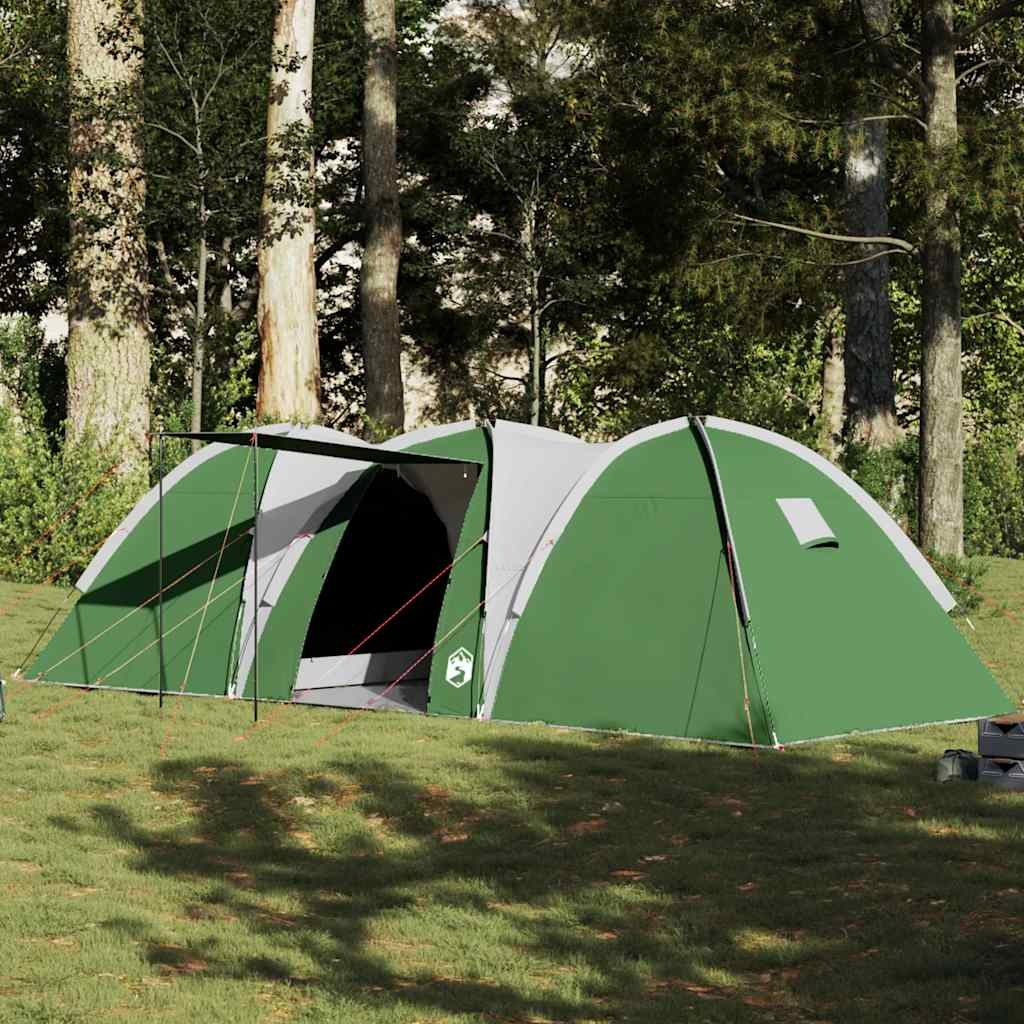
Family Tent Dome 8-Person Green Waterproof
This family tent with a modern look protects you from the unpleasant weather and provides a comfortable place for anywhere adventures. All-round waterproof design: This camping tent, made from polyester with a PU coating, is waterproof and wind resistant. The taped seams effectively prevent rainwater infiltration, while the heavy-duty ground sheet helps maintain a dry and comfortable interior. Easy setup and takedown: Setting up and taking down the tent is a breeze thanks to the highly flexible and lightweight fibreglass poles and the convenient pin-and-ring connection system. King poles included for sun canopy: This camping tent includes king poles that make it a breeze to prop up the entrance door, creating a sun canopy. Now you can relish the great outdoors while staying shaded! Convenient electrical cord access: The E-Port allows you to easily connect an extension cord from an external power source to your tent. Lightweight and portable: The foldable and lightweight design allows you to easily pack the tent and store it in the included carry bag for easy transport. Warning:Keep all flame and heat sources away from this product fabric. Colour: Green Material: 185T Polyester with PU coating External tent dimensions: 712 x 270 x 200 cm (L x W x H) Inner tent dimensions: 260 x 213 x 285 cm (L x W x H) Packing dimensions: 63 x 26 x 26.5 cm (L x W x H) Sleeping capacity: 8 persons Weight: 14.55 kg Tent type: Family tent, dome tent Shape: Dome Number of bedrooms: 2 Number of living rooms: 1 Number of doors: 1 With double zippered access With E-port With divided curtains for separated room Assembly required: Yes Delivery contains: 1 x Tent 1 x Carry bag Warning Keep all flame and heat sources away from this product fabric. The product is not suitable for the weather such as the strong wind, snow fall and the extreme weather GPSR
Brand: vidaXL
Category: Sporting Goods > Outdoor Recreation > Camping & Hiking > Tents > Domes